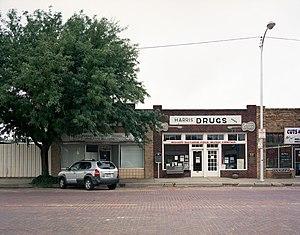
La ville de Pampa est le siège du comté de Gray, dans l’État du Texas, aux États-Unis. Sa population s’élevait à 17 994 habitants lors du recensement de 2010, estimée à 17 762 habitants en 2016.